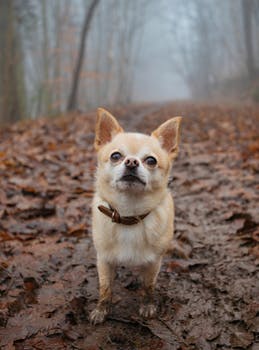
Label: No Watermark